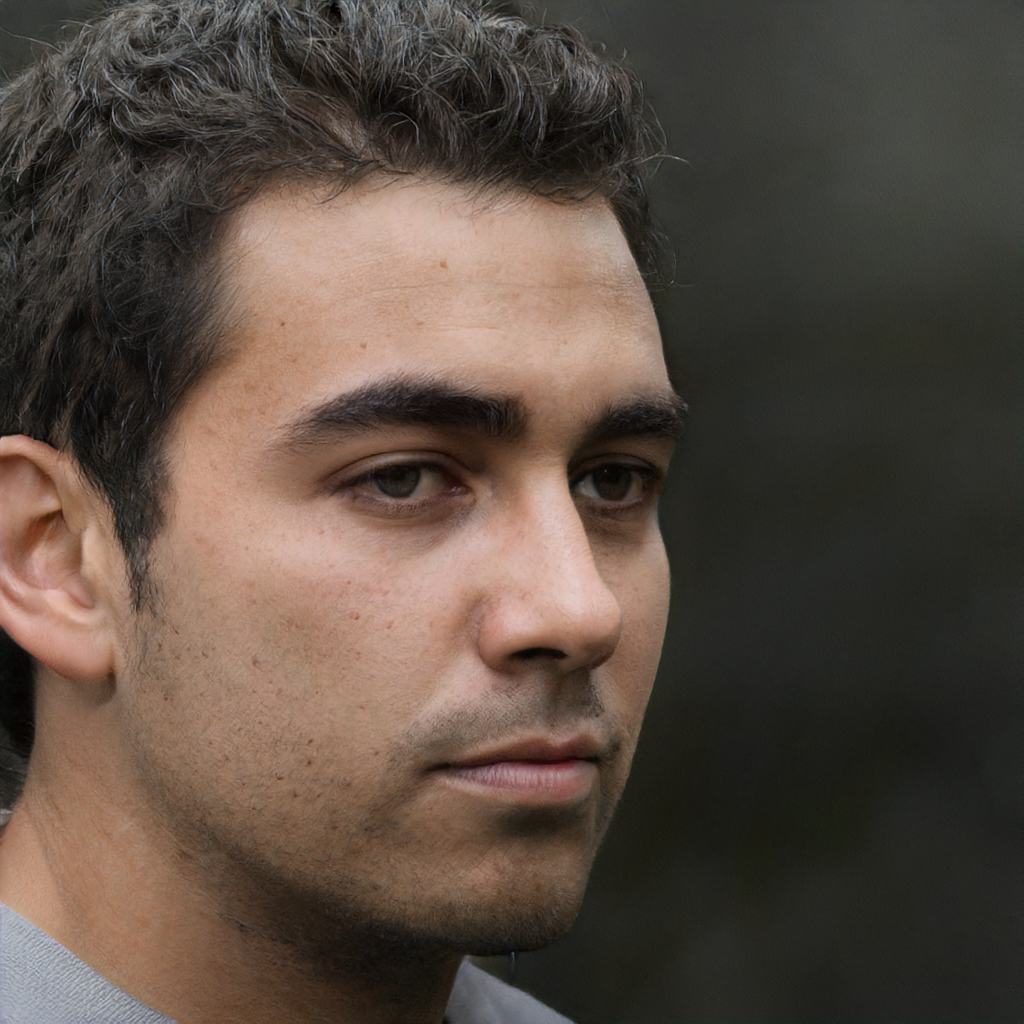
Gender: Male